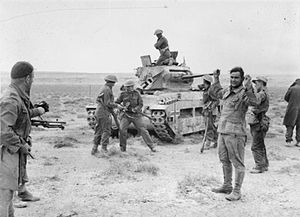
Matilda (kampvogn) / Kamphistorie
En Matilda, der var blevet erobret og anvendt af tyskerne, erobres tilbage og besætningen tages til fange af newzealandske tropper, 3. december 1941.
"Infanterikampvognen Matilda II sommetider omtalt som Senior Matilda var en britisk kampvognstype i 2. Verdenskrig. Ved et forholdsvis usædvanligt skridt kom den til at dele navn med infanterikampvognen Matilda Mk I. Navnet Matilda i sig selv stammer fra Matilda McDuck – en and i en tegneserie. Matilda er også et gammelt teutonisk kvindenavn, der betyder ""mægtig krigerinde"".